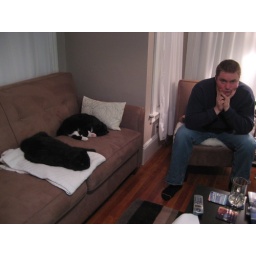
Hubby sat in the chair as not to disturb the cats sleeping. We all know who is in charge at the house.